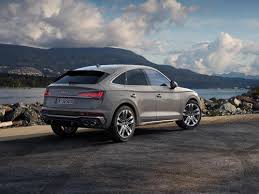
Label: noambulance